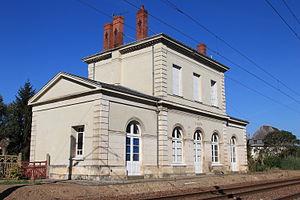
Saint-Martin-de-la-Place est ancienne une commune française située dans le département de Maine-et-Loire en région Pays de la Loire. Le 1ᵉʳ janvier 2018, la commune forme avec Les Rosiers-sur-Loire et Gennes-Val de Loire la commune nouvelle de Gennes-Val-de-Loire.
La gare de Saint-Martin-de-la-Place est une gare ferroviaire française fermée de la ligne de Tours à Saint-Nazaire, située sur le territoire de la commune de Saint-Martin-de-la-Place, dans le département de Maine-et-Loire, en région Pays de la Loire.